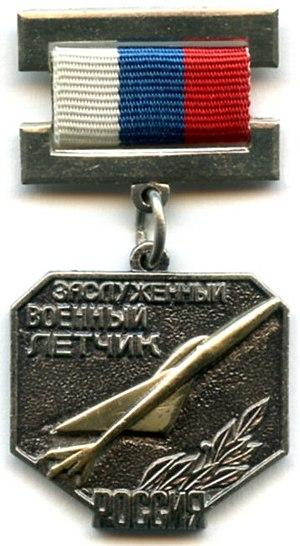
Pilote militaire honoré de la Fédération de Russie
La fédération de Russie qui a succédé à l'Union des républiques socialistes soviétiques en 1991 a réorganisé le système des décorations en relevant des ordres disparus avec la révolution bolchévique de 1917, ce afin de créer un lien entre la nouvelle Russie et la Russie impériale, toujours représentée à l'étranger par de nombreux descendants d'exilés, en particulier des familles nobles et bourgeoises de la Russie blanche. Mais des décorations créées pendant la période soviétique ont été conservées, simplement ont-elles été redessinées pour satisfaire aux nouvelles exigences de la nouvelle Russie qui souhaitait effacer les symboles communistes de l'héraldique russe. En revanche de nouvelles décorations ont vu le jour bien qu'elles ressemblent à certaines décorations de l'ancienne Russie tsariste.
Les titres honorifiques de la fédération de Russie sont des honneurs décernés par l’État aux citoyens de la fédération de Russie pour des réalisations professionnelles, sociales ou de valeur exceptionnelles.
Igor Valentinovitch Tkatchenko est un pilote de l'armée de l'air russe, commandant de la patrouille acrobatique des Russian Knights. Il est mort à la suite d'une collision au cours d'un entraînement en marge du Salon international aérospatial de Moscou de 2009.